W. Averell Harriman

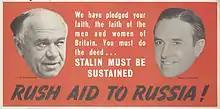
Poster featuring Lord Beaverbrook (left) and Harriman encouraging aid to Russia

Harriman served as ambassador to the Soviet Union until January 1946. When he returned to the United States, he worked hard to get George Kennan's Long Telegram into wide distribution. Kennan's analysis, which generally accorded with Harriman's, became the cornerstone of Truman's Cold War strategy of containment.